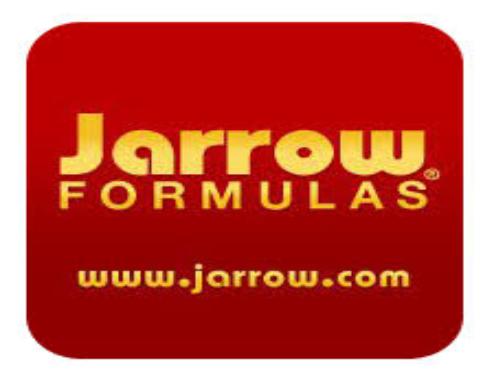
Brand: jarrow
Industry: Medical